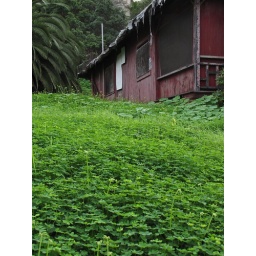
decrepit, abandoned house along the beach in La Jolla